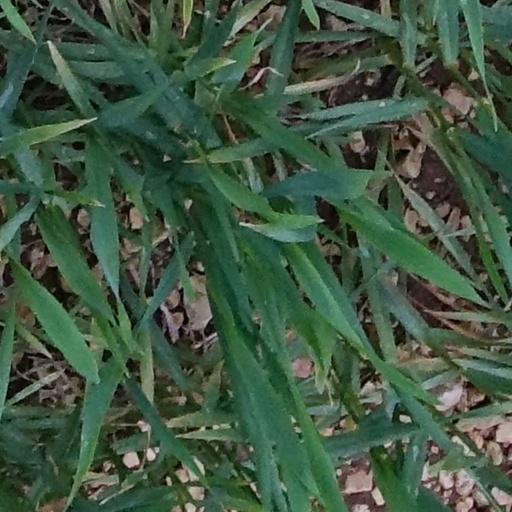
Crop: wheat